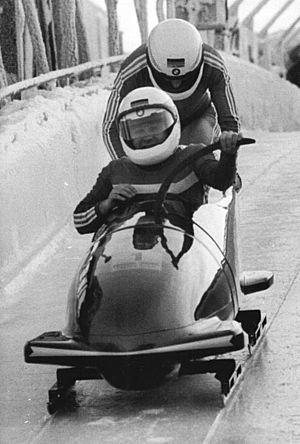
Harald Czudaj, né le 14 février 1963 à Wermsdorf, est un bobeur est-allemand puis allemand notamment champion olympique de bob à quatre en 1994.